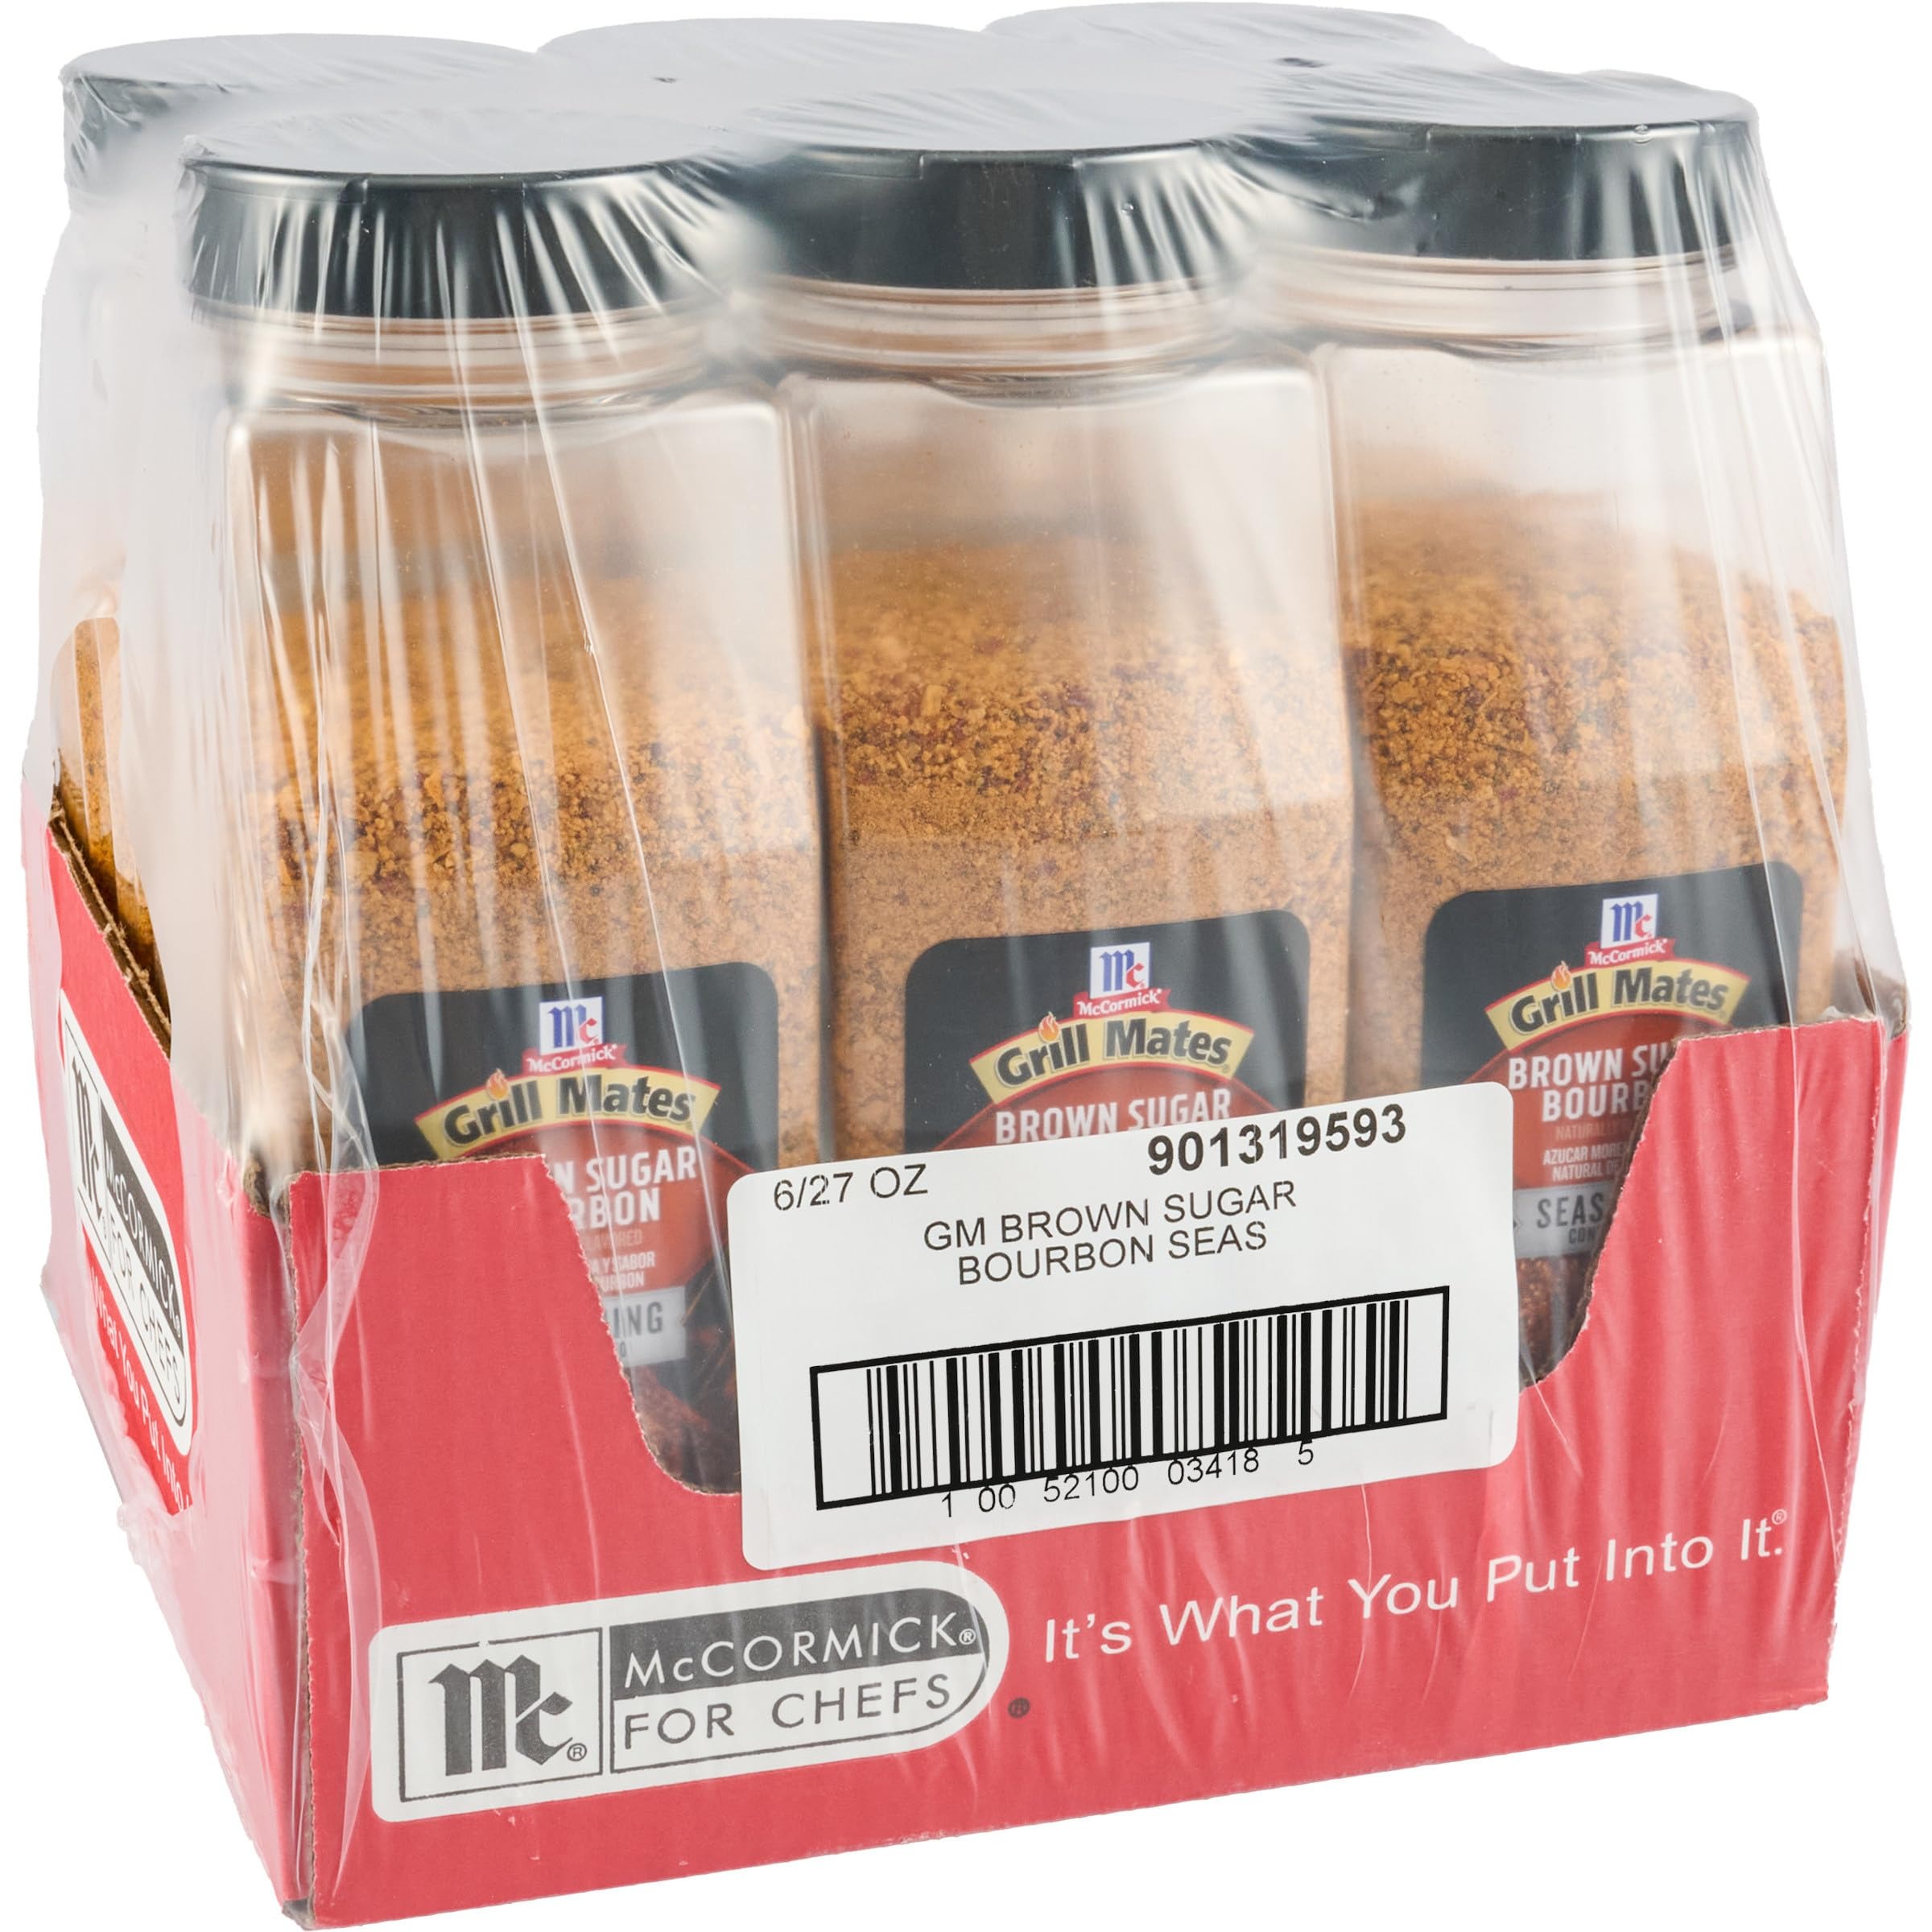
Item Name: McCormick Grill Mates Brown Sugar Bourbon Seasoning, 27 oz (Pack of 6)
Bullet Point 1: NATURALLY FLAVORED: McCormick Grill Mates Brown Sugar Bourbon Seasoning captures the trend of alcohol-inspired flavor; naturally flavored with brown sugar, bourbon, molasses, red bell pepper and extractives of paprika, garlic, onion and salt
Bullet Point 2: MADE FOR CHEFS: Blended especially for chefs, McCormick Grill Mates Brown Sugar Bourbon Seasoning allows chefs to give menu items unique, unmatched flavor with made-from-scratch appeal
Bullet Point 3: FEEL GOOD INGREDIENTS: McCormick Grill Mates Brown Sugar Bourbon Seasoning is made with no added MSG for a balanced flavor; global sourcing from a controlled supply chain helps ensure every container of seasoning delivers pure and consistent flavor
Bullet Point 4: CONVENIENT SIZE: The 27-ounce shaker is conveniently sized to fit right in with any back-of-house spices and seasonings collection; you can choose to buy McCormick Grill Mates Brown Sugar Bourbon Seasoning individually or in bulk
Bullet Point 5: VERSATILE GRILLING STAPLE: This seasoning brings bold, sweet flavor to a wide variety of dishes; take steak, poultry and vegetables to the next level with a simple shake of Brown Sugar Bourbon Seasoning, creating an instant on-trend dish
Value: 162.0
Unit: Ounce

Price: 123